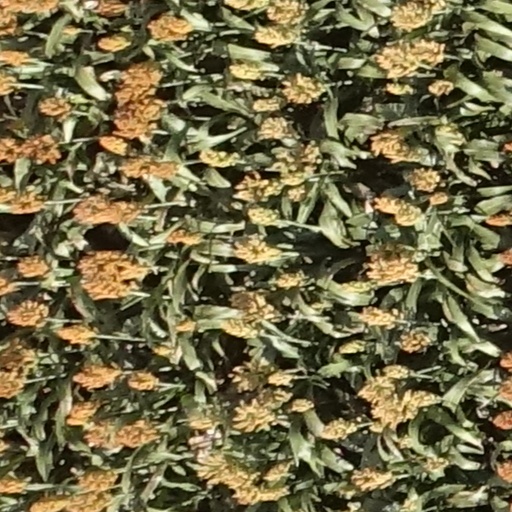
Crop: sorghum